Till Drobisch

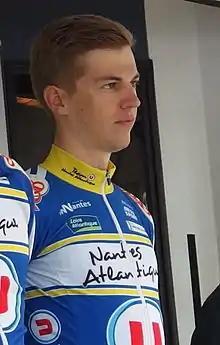
Till Drobisch in 2015

Till Drobisch (born 2 March 1993) is a Namibian professional racing cyclist. He rode in two events at the 2014 Commonwealth Games. In February 2016 he won the Namibia National Individual Time Trial event. The following year, he won the Namibian National Road Race Championships.